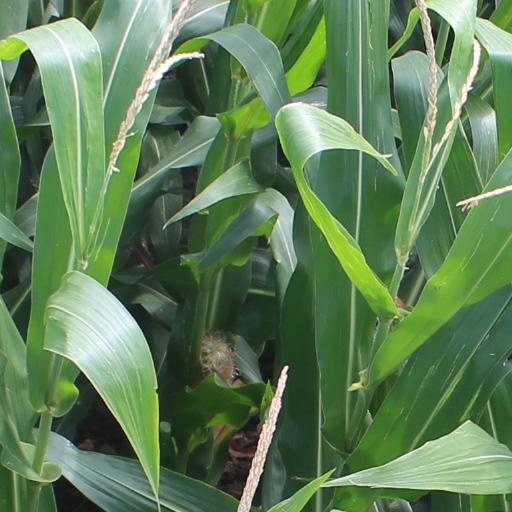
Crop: maize; corn